Henry Horne, 1st Baron Horne

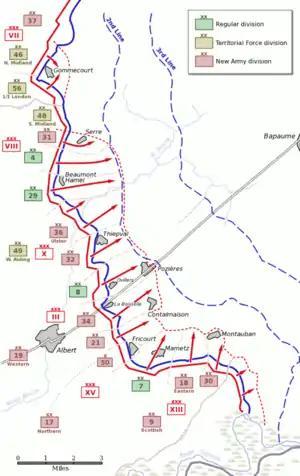
A map of the initial objectives - few of which were attained - of the Battle of the Somme. Horne's forces were located near the right flank of the attacking line.

From 1899 to 1902 Horne fought with the cavalry in the Second Boer War in South Africa under Sir John French. He received the brevet promotion to lieutenant colonel on 29 November 1900, and in the latter stages of the war served as a remount officer and was mentioned in despatches. Following the end of hostilities in June 1902 he returned to England, leaving Cape Town in the "SS Norman" which arrived in Southampton in late August that year.